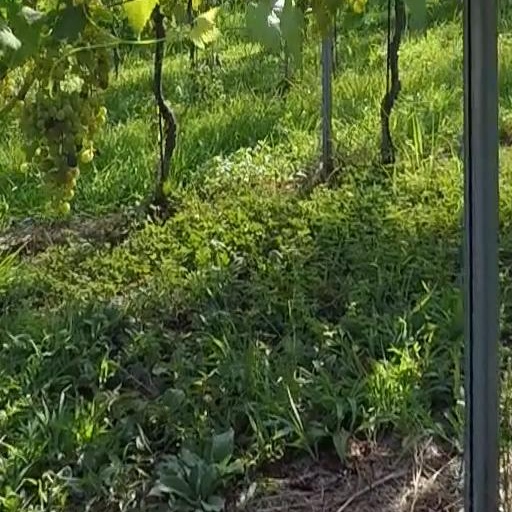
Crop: grape